Monterey State Historic Park

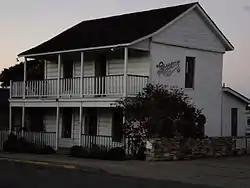
Fremont Adobe

Monterey State Historic Park is a historic state park in Monterey, California. It includes part or all of the Monterey Old Town Historic District, a historic district that includes 17 contributing buildings and was declared a National Historic Landmark in 1970. The grounds include California's first theatre, and the Monterey Custom House, where the American flag was first raised over California.